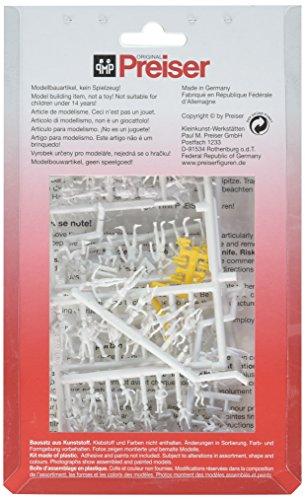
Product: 16346 Unpainted Figure Set Sport & Leisure HO Scale Figure
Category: Toys & Games | Hobbies | Trains & Accessories | Accessories | Figures
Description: Scale 16346 figure.
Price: $40.27